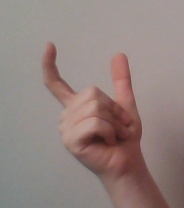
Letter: nun